Ostafrikasaurus

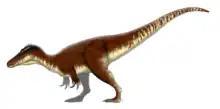

In 2016, Spanish palaeontologists Molina-Pérez and Larramendi estimated "Ostafrikasaurus" at about long, tall at the hips and weighing . However, without more complete material, such as a skull or body fossil, the body size and weight of fragmentary spinosaur taxa, especially those known only from teeth, can not be reliably calculated. Thus estimates are only tentative.